Salvador Novo

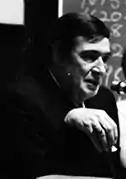
Novo in 1971

Salvador Novo López (July 30, 1904 – January 13, 1974) was a Mexican writer, poet, playwright, translator, television presenter, entrepreneur, and the official chronicler of Mexico City. As a noted intellectual, he influenced popular perceptions of politics, media, the arts, and Mexican society in general. He was a member of the Mexican modernist writers' group "Los Contemporáneos", as well as of the Academia Mexicana de la Lengua.